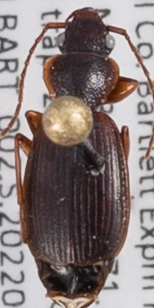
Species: Cymindis cribricollis
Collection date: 2022-06-22 04:00:00
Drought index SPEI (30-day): -1.058
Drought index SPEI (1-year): -0.362
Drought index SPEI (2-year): -1.13